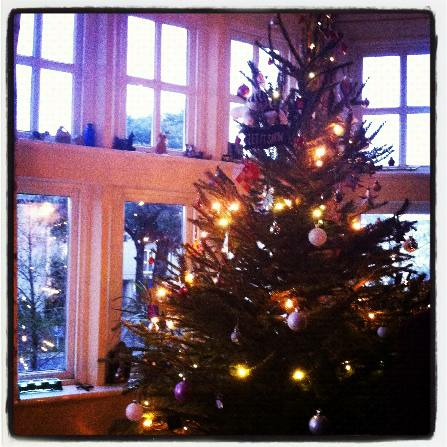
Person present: No